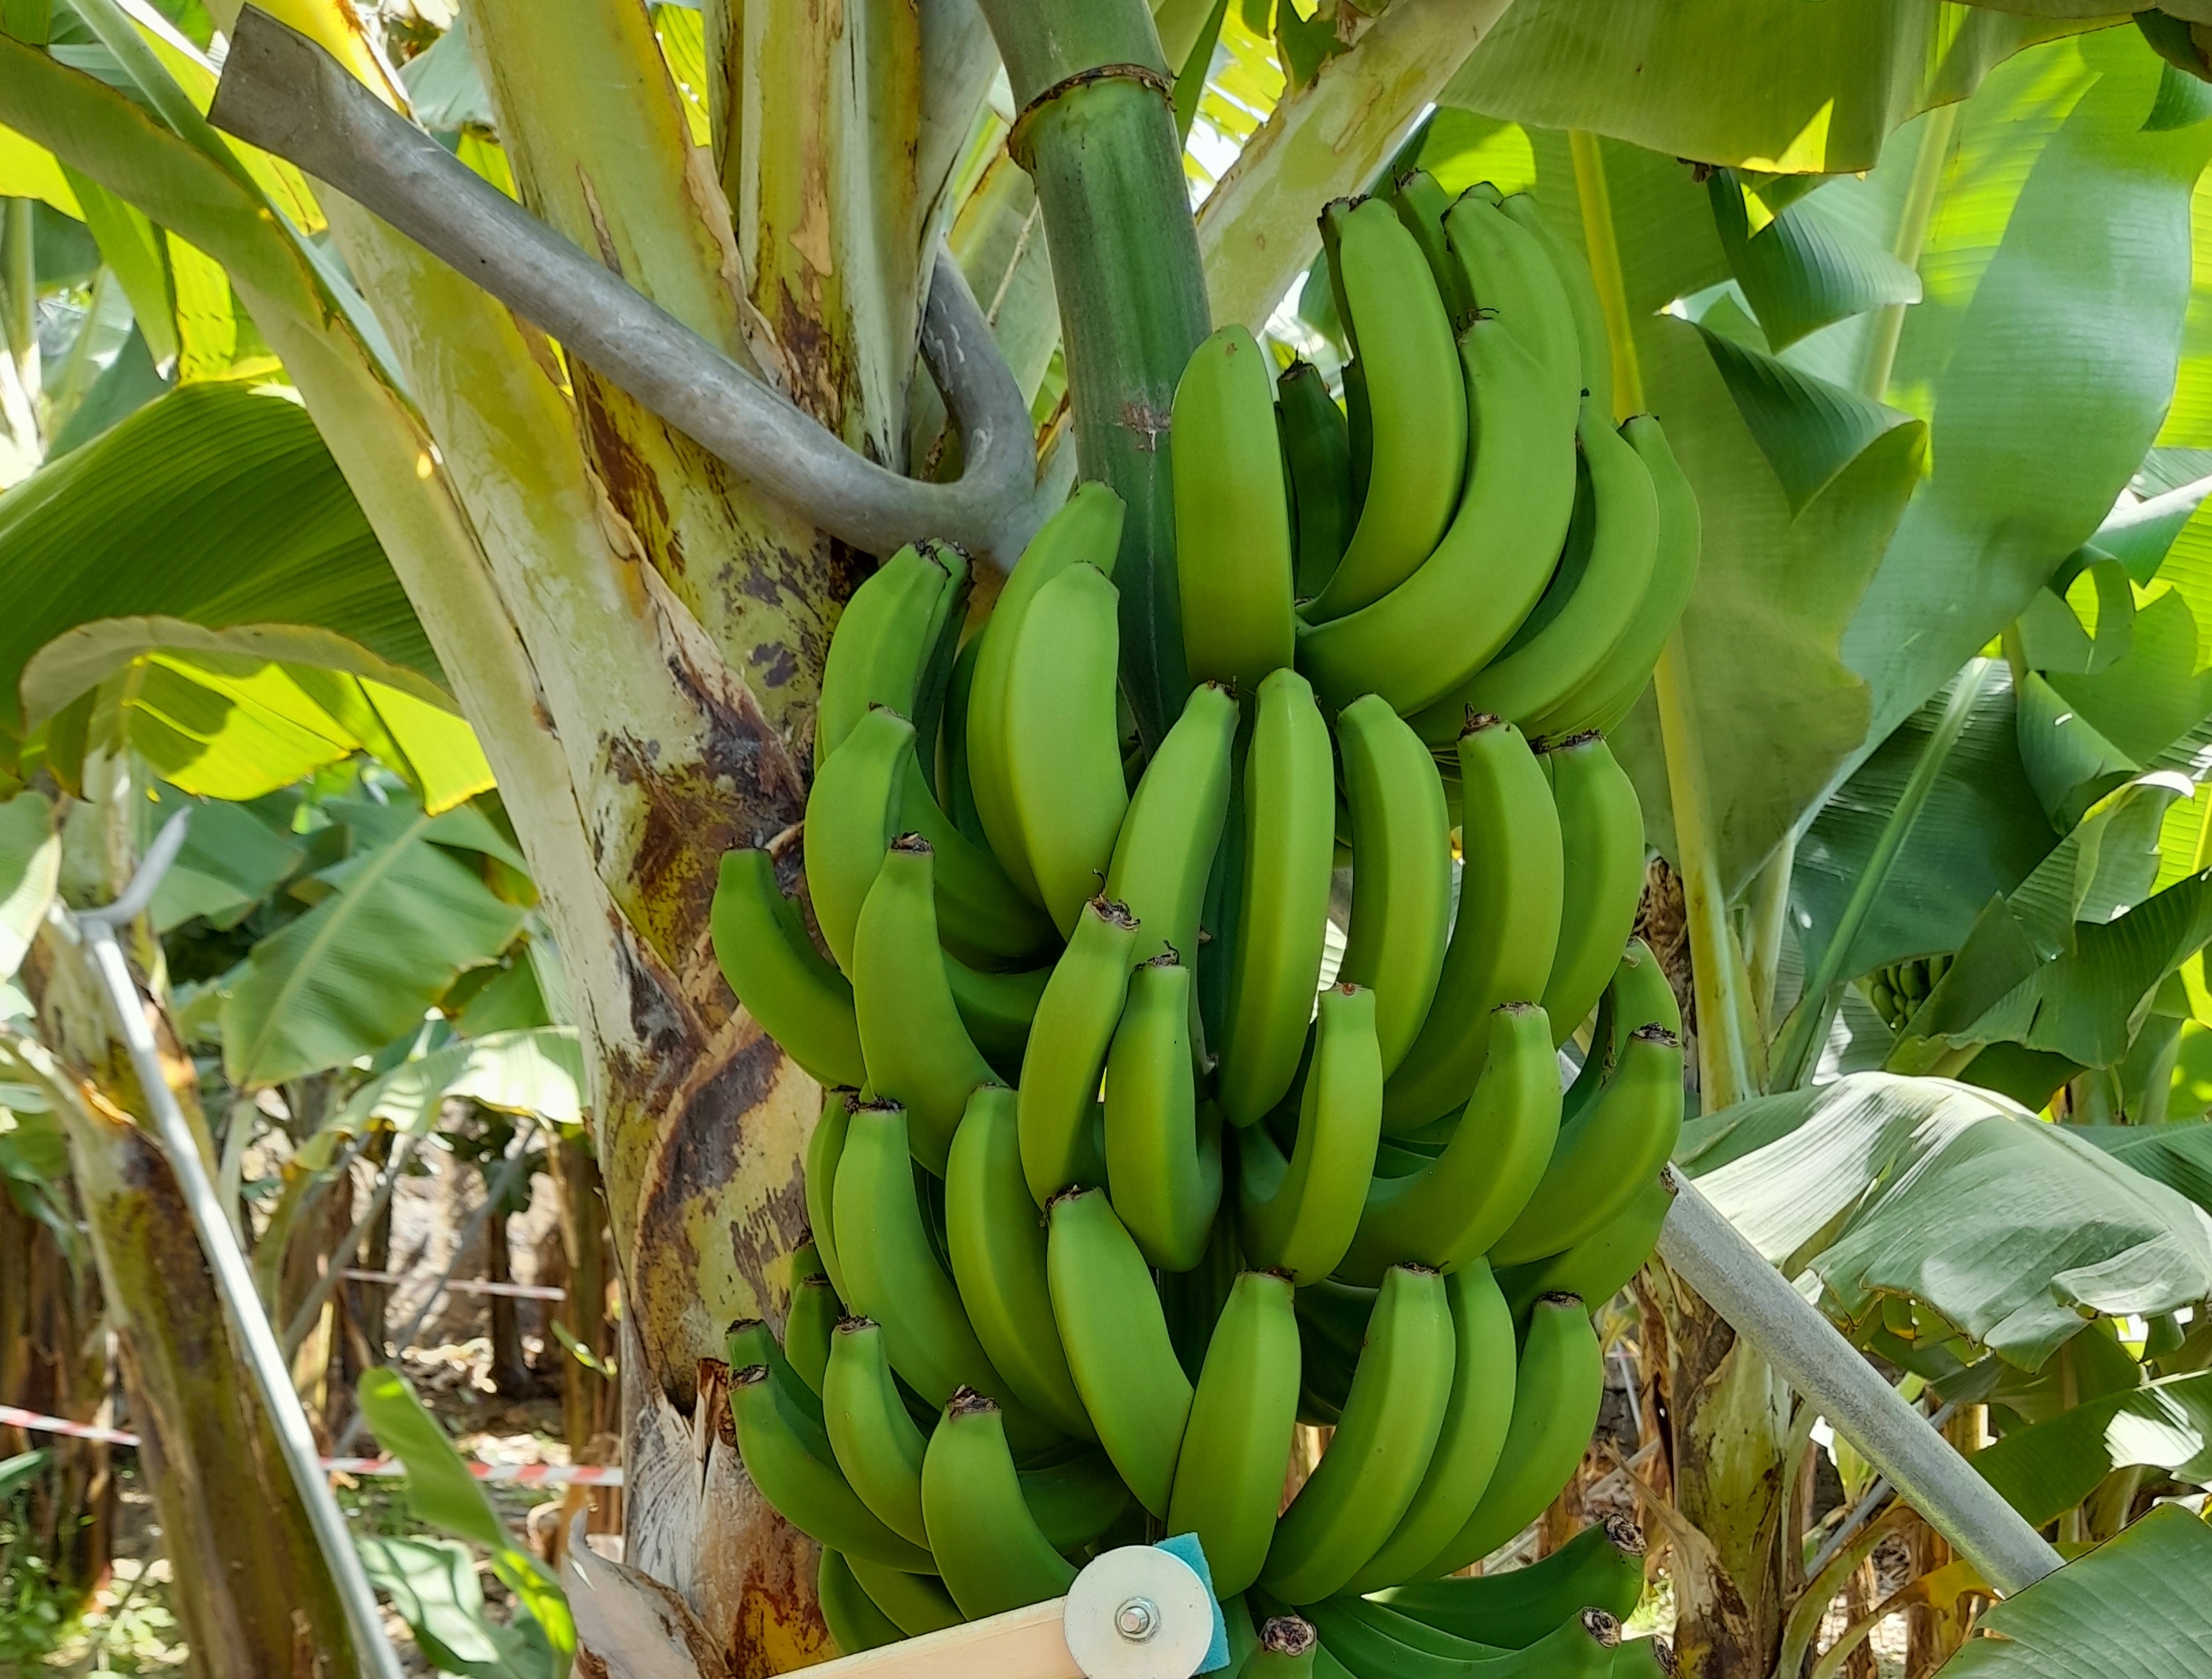
Label: Keep